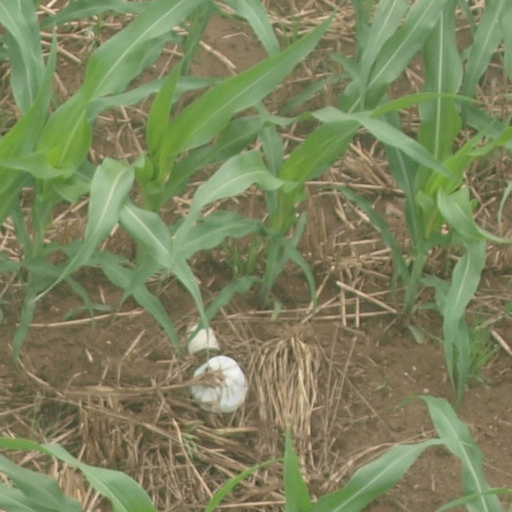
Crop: maize; corn